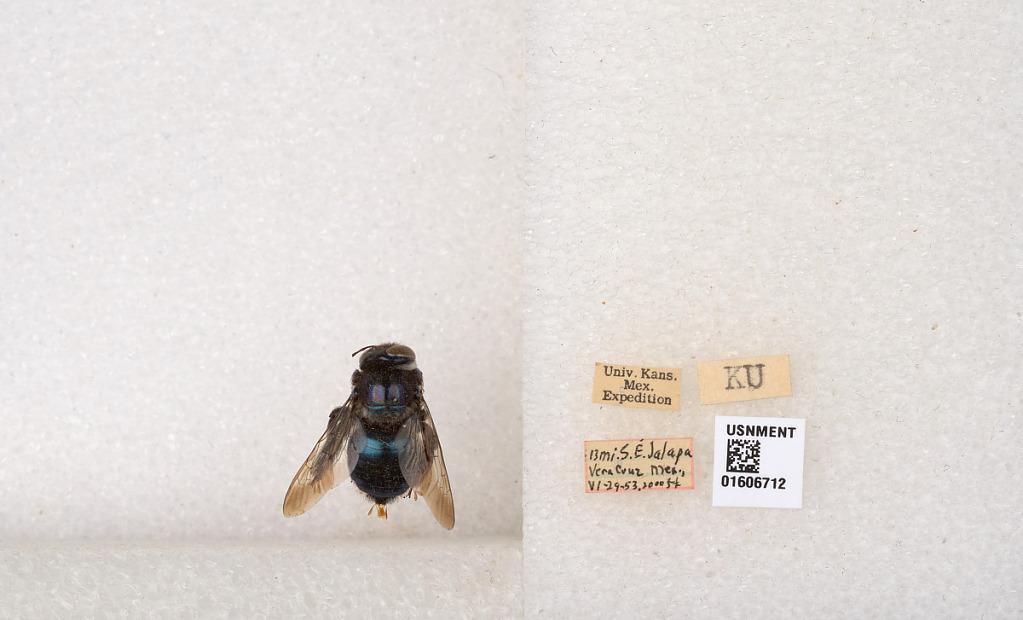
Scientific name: Xylocopa (Schonnherria) barbatella Cockerell
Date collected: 1953-6-29
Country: Mexico
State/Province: Sonora
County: Caborca
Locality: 13 mi. S.E. Jalapa, El Veracruz